South West Rail Link

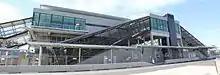
Glenfield station new concourse building in December 2012

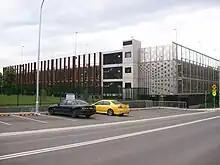
Glenfield station new multi-storey commuter car park in November 2011

Planning approval for stage one of the project was received in April 2009. This stage involves preliminary work to support the new line. It is centred on Glenfield station and includes: